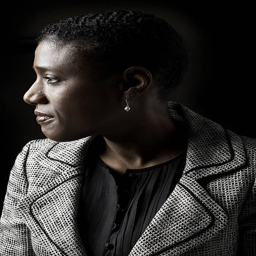
person , lawyer and former advisor to politician , at a portrait session .